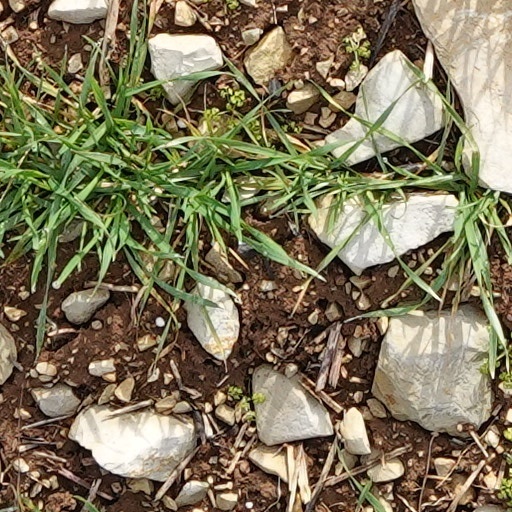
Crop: wheat